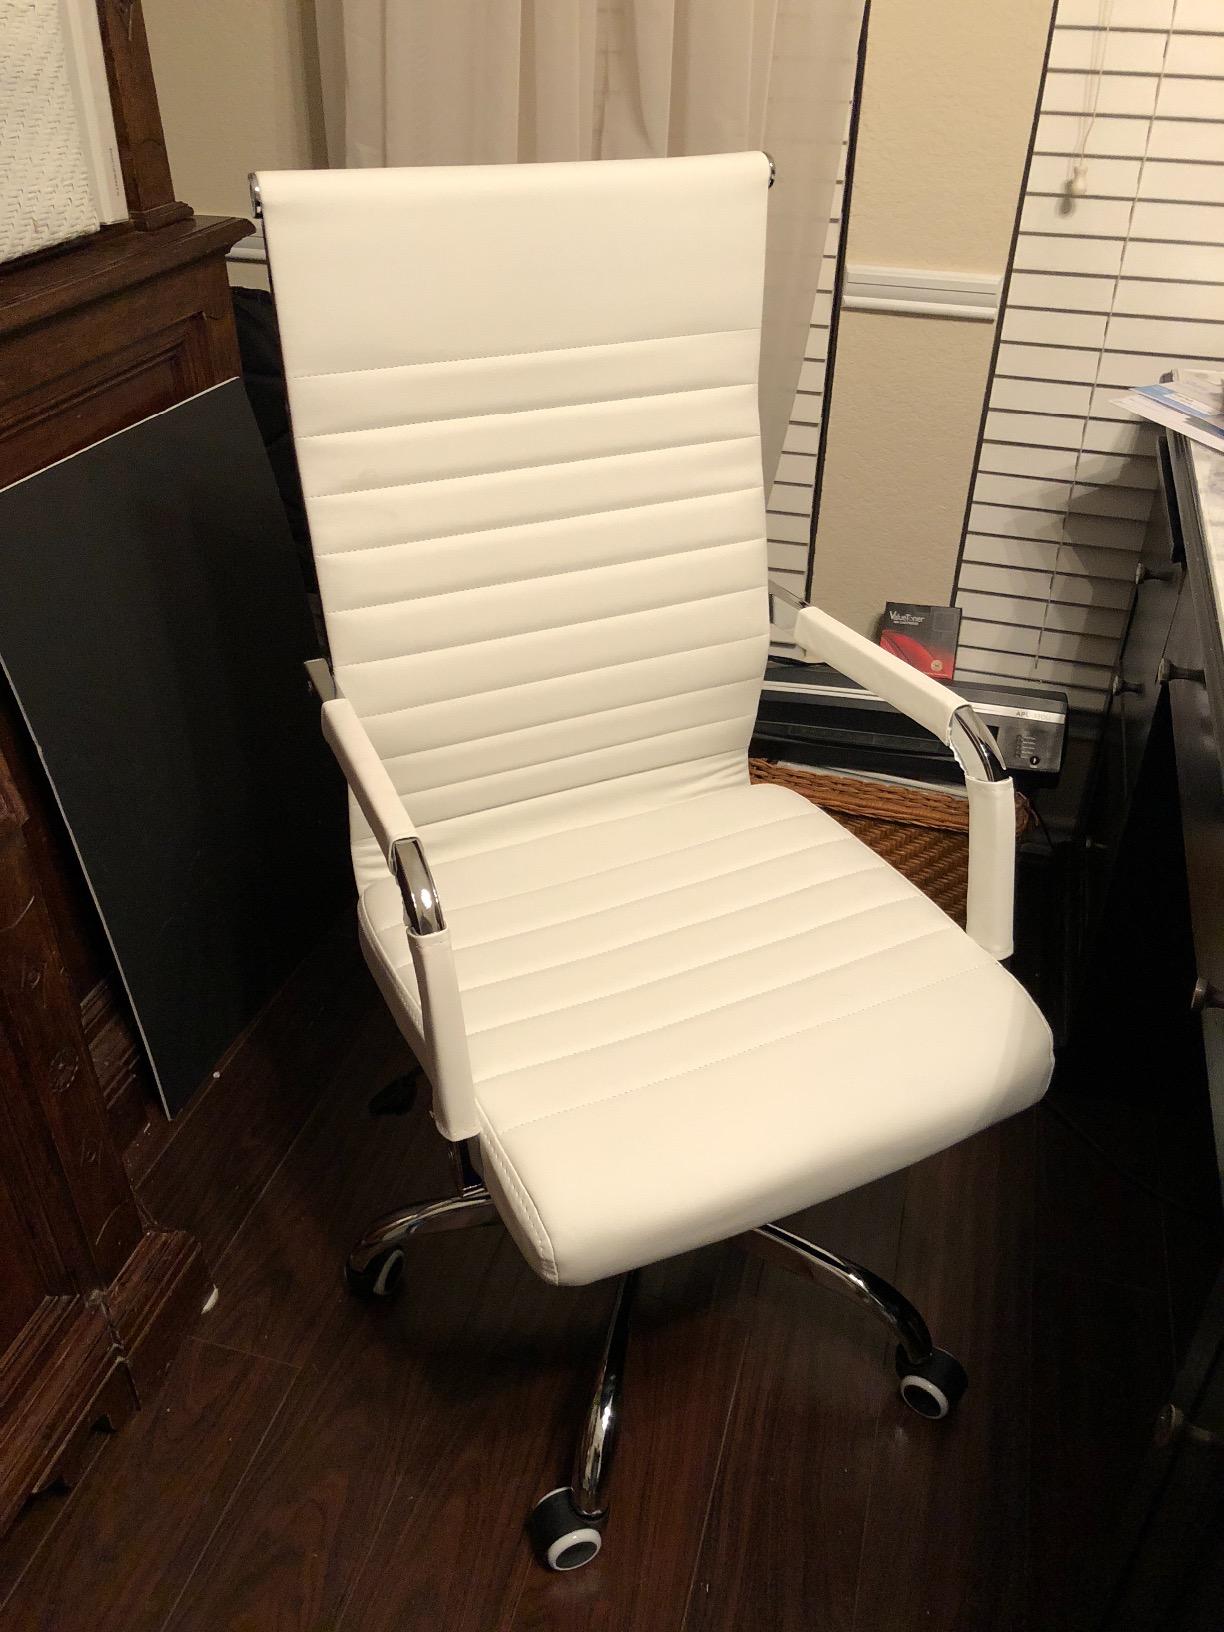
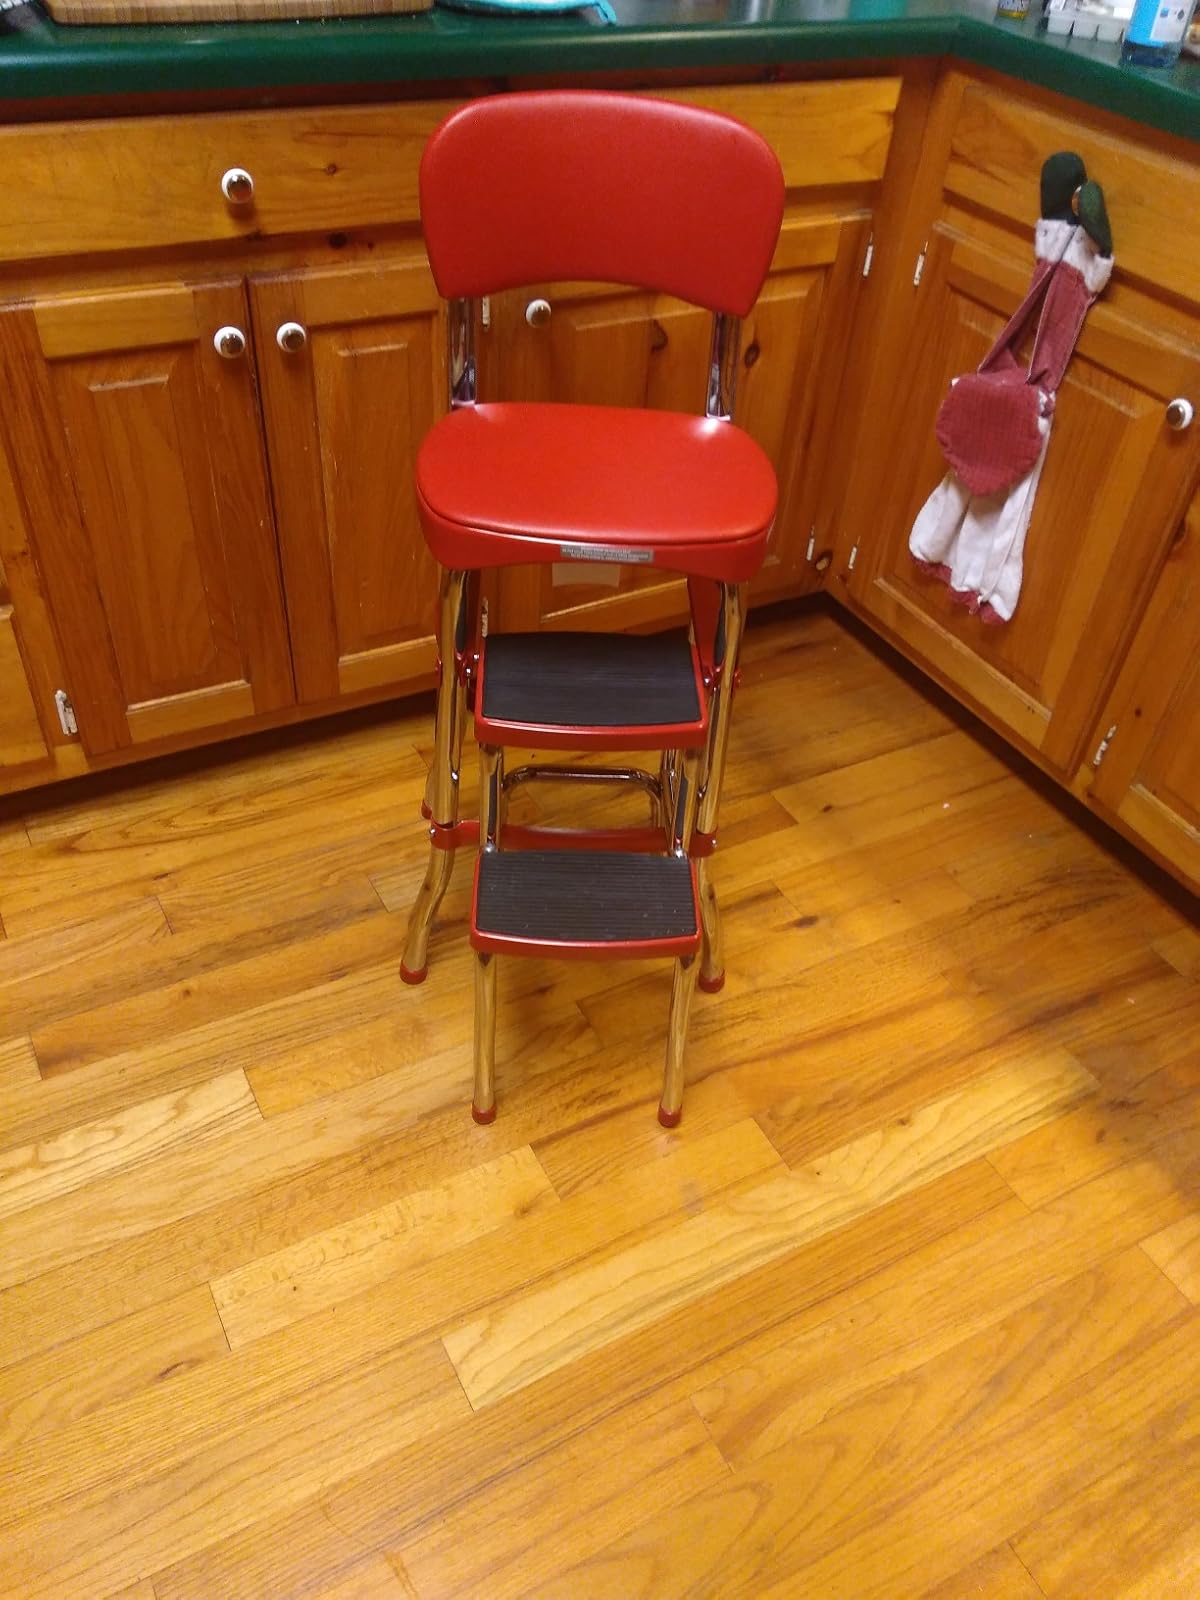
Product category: items_chair
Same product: no